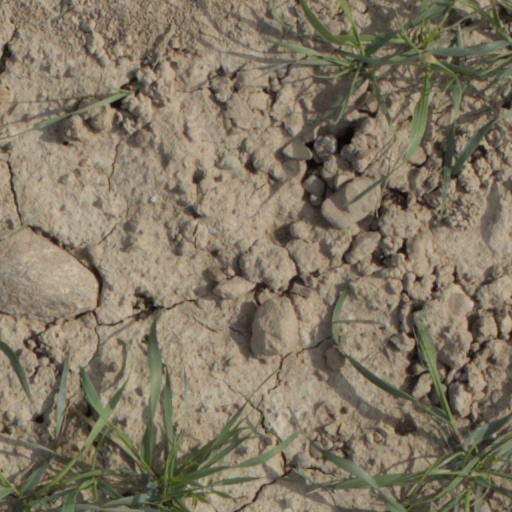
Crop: wheat